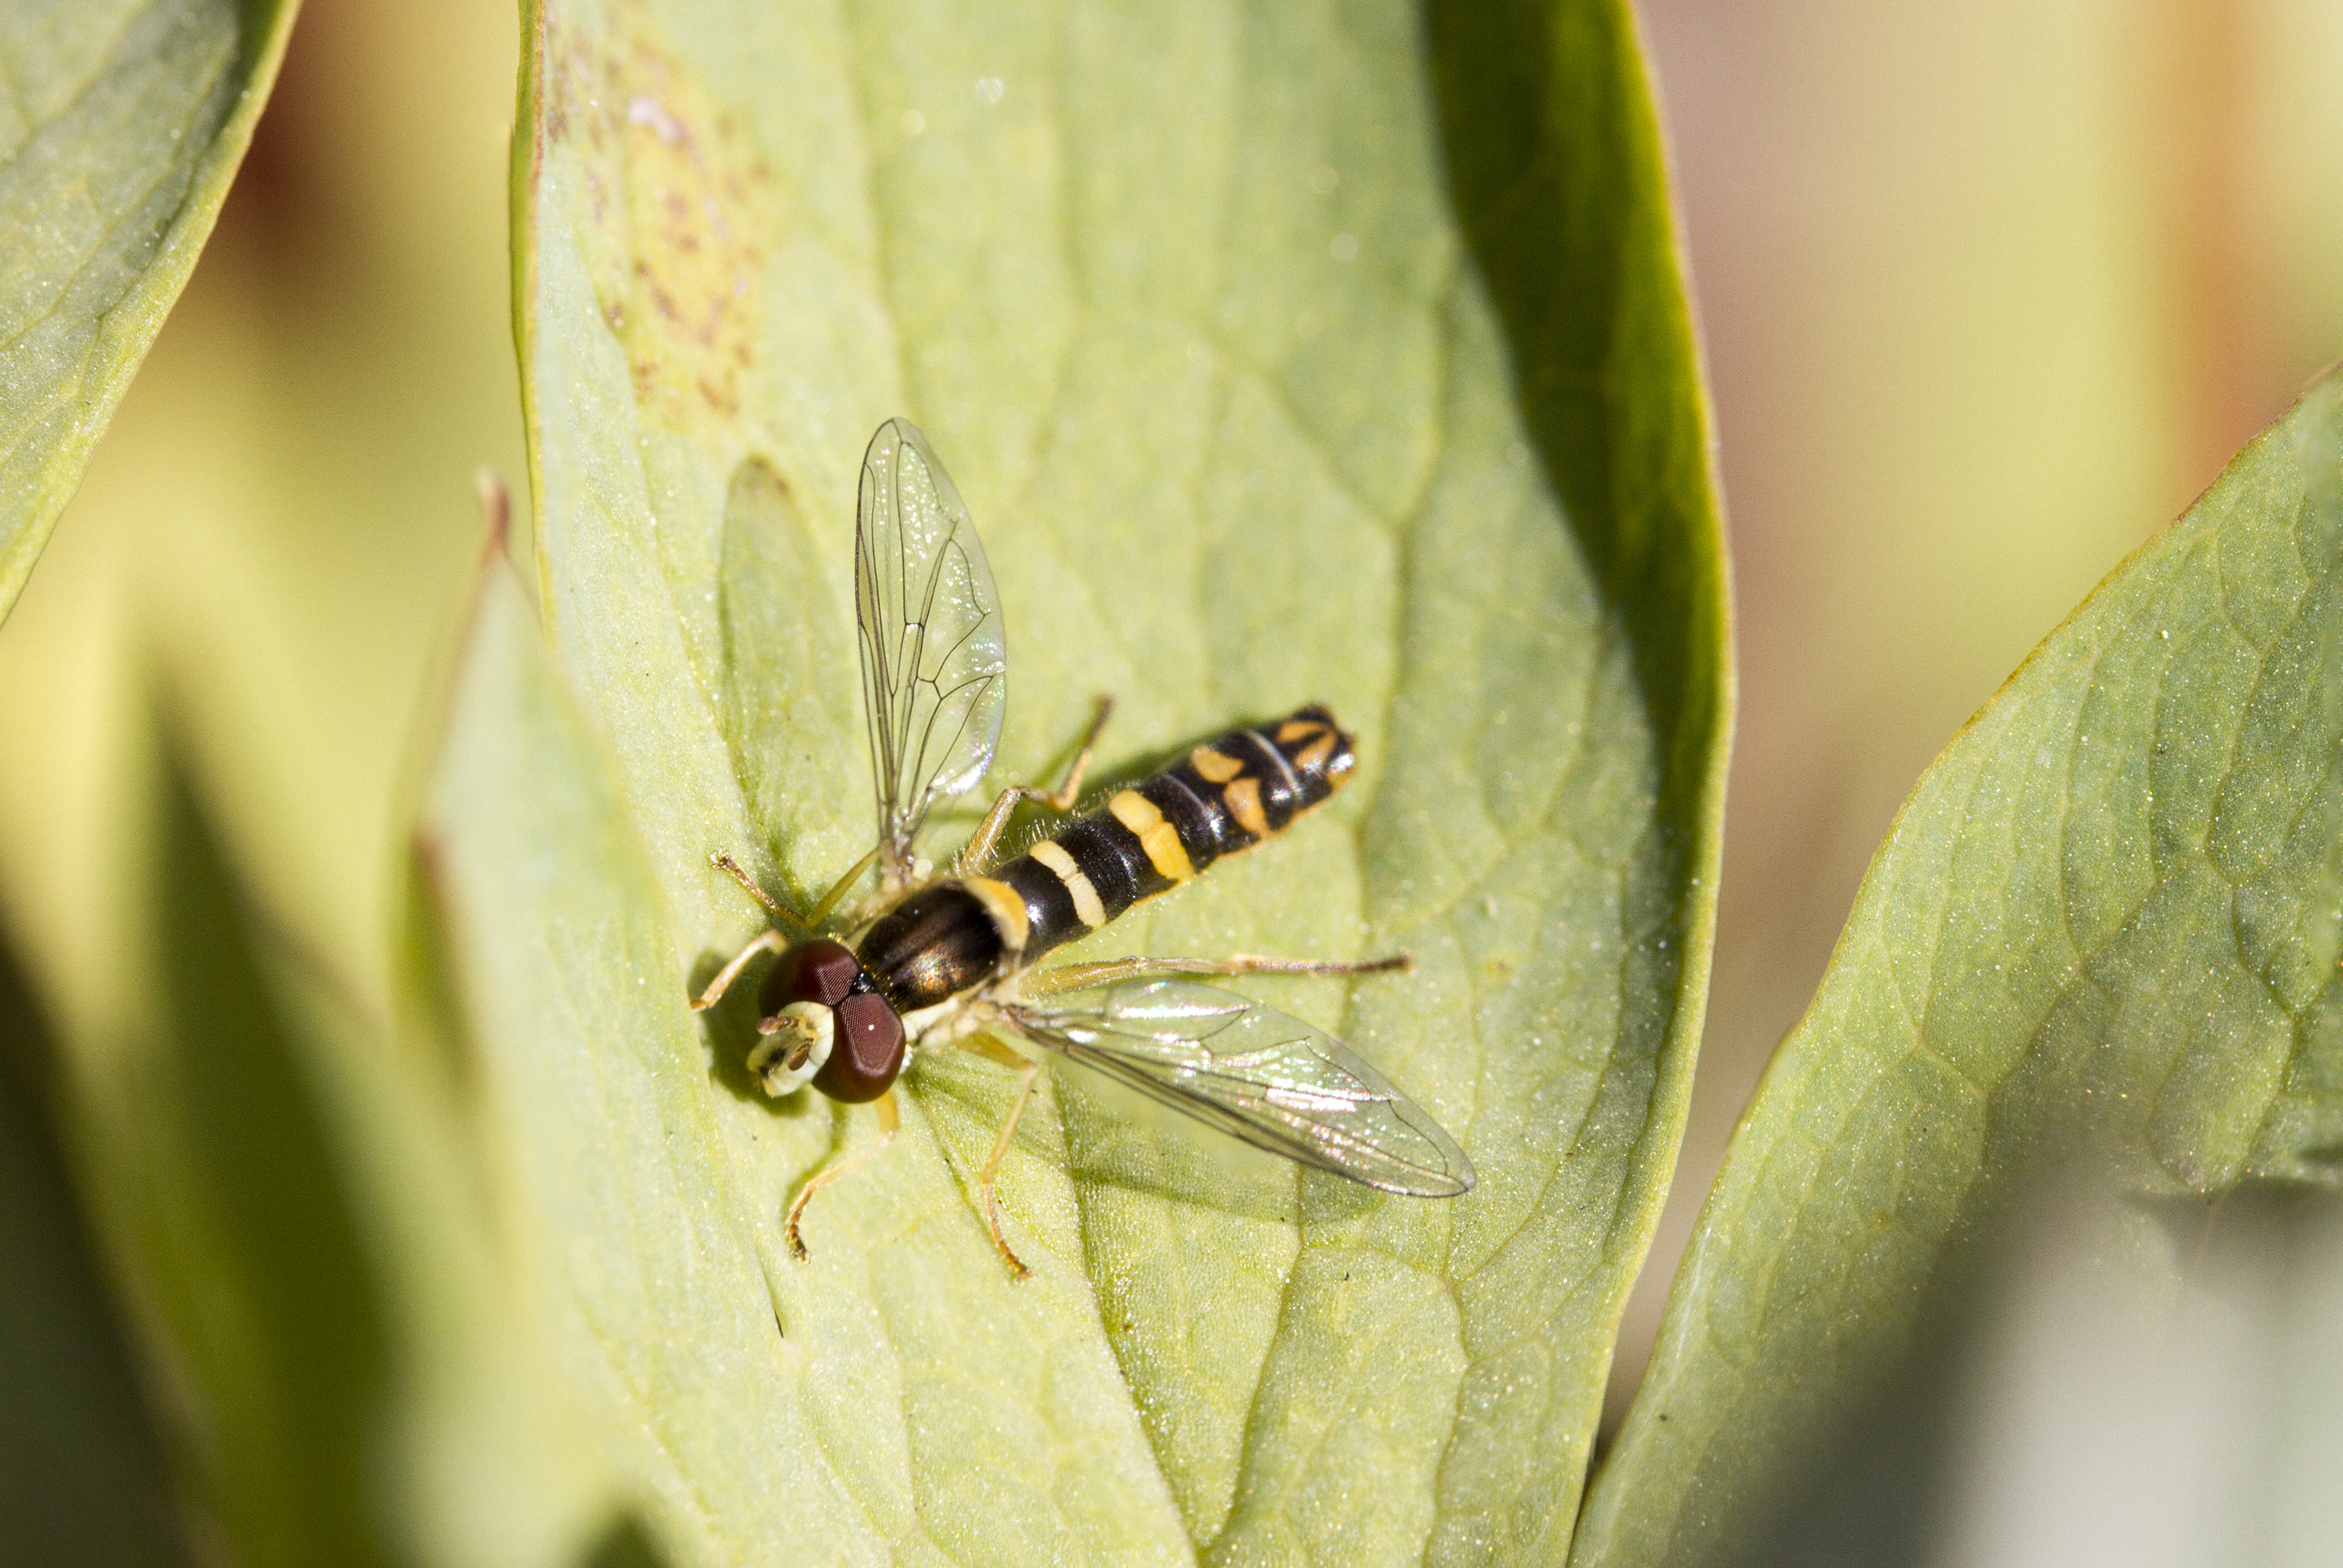
nature, wing, photography, leaf, flower, fly, green, insect, macro, canon, botany, yellow, flora, fauna, invertebrate, close up, hoverfly, uk, 7d, pest, nectar, peterborough, macro photography, arthropod, plant stem, membrane winged insect